India Juliana

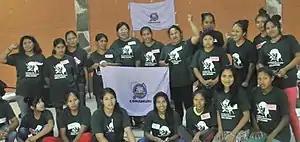
The Escuela India Juliana, a Paraguayan indigenous women's organization named after the Guaraní rebel. Her figure has been claimed by modern feminist activists and academics.

Today, the figure of the India Juliana is claimed both as a historical defender of the indigenous peoples, as well as a symbol of the emancipation of women. Several contemporary authors consider the India Juliana to be an early feminist, and several feminist groups, schools, libraries and centers for the promotion of indigenous women in Paraguay are named after her. Writer Andrés Colmán Gutiérrez of "Última Hora" noted that the she is "carried as a banner" in the annual demonstrations of International Women's Day and the International Day for the Elimination of Violence against Women, and described her as "perhaps the first feminist indigenous Guaraní heroine, a rebel against the "macho" and patriarchal culture, who denies the sugarcoated official story about the Spanish conquest in Paraguay". The figure of the India Juliana has been reclaimed as a foremother by Paraguayan academics and activists as part of a process of "recovery of feminist and women's genealogies" in South America, intended to move away from the Eurocentric vision. The same has happened in Ecuador with Dolores Cacuango and Tránsito Amaguaña; in the central Andes region with Bartolina Sisa and Micaela Bastidas; and in Argentina with María Remedios del Valle and Juana Azurduy.